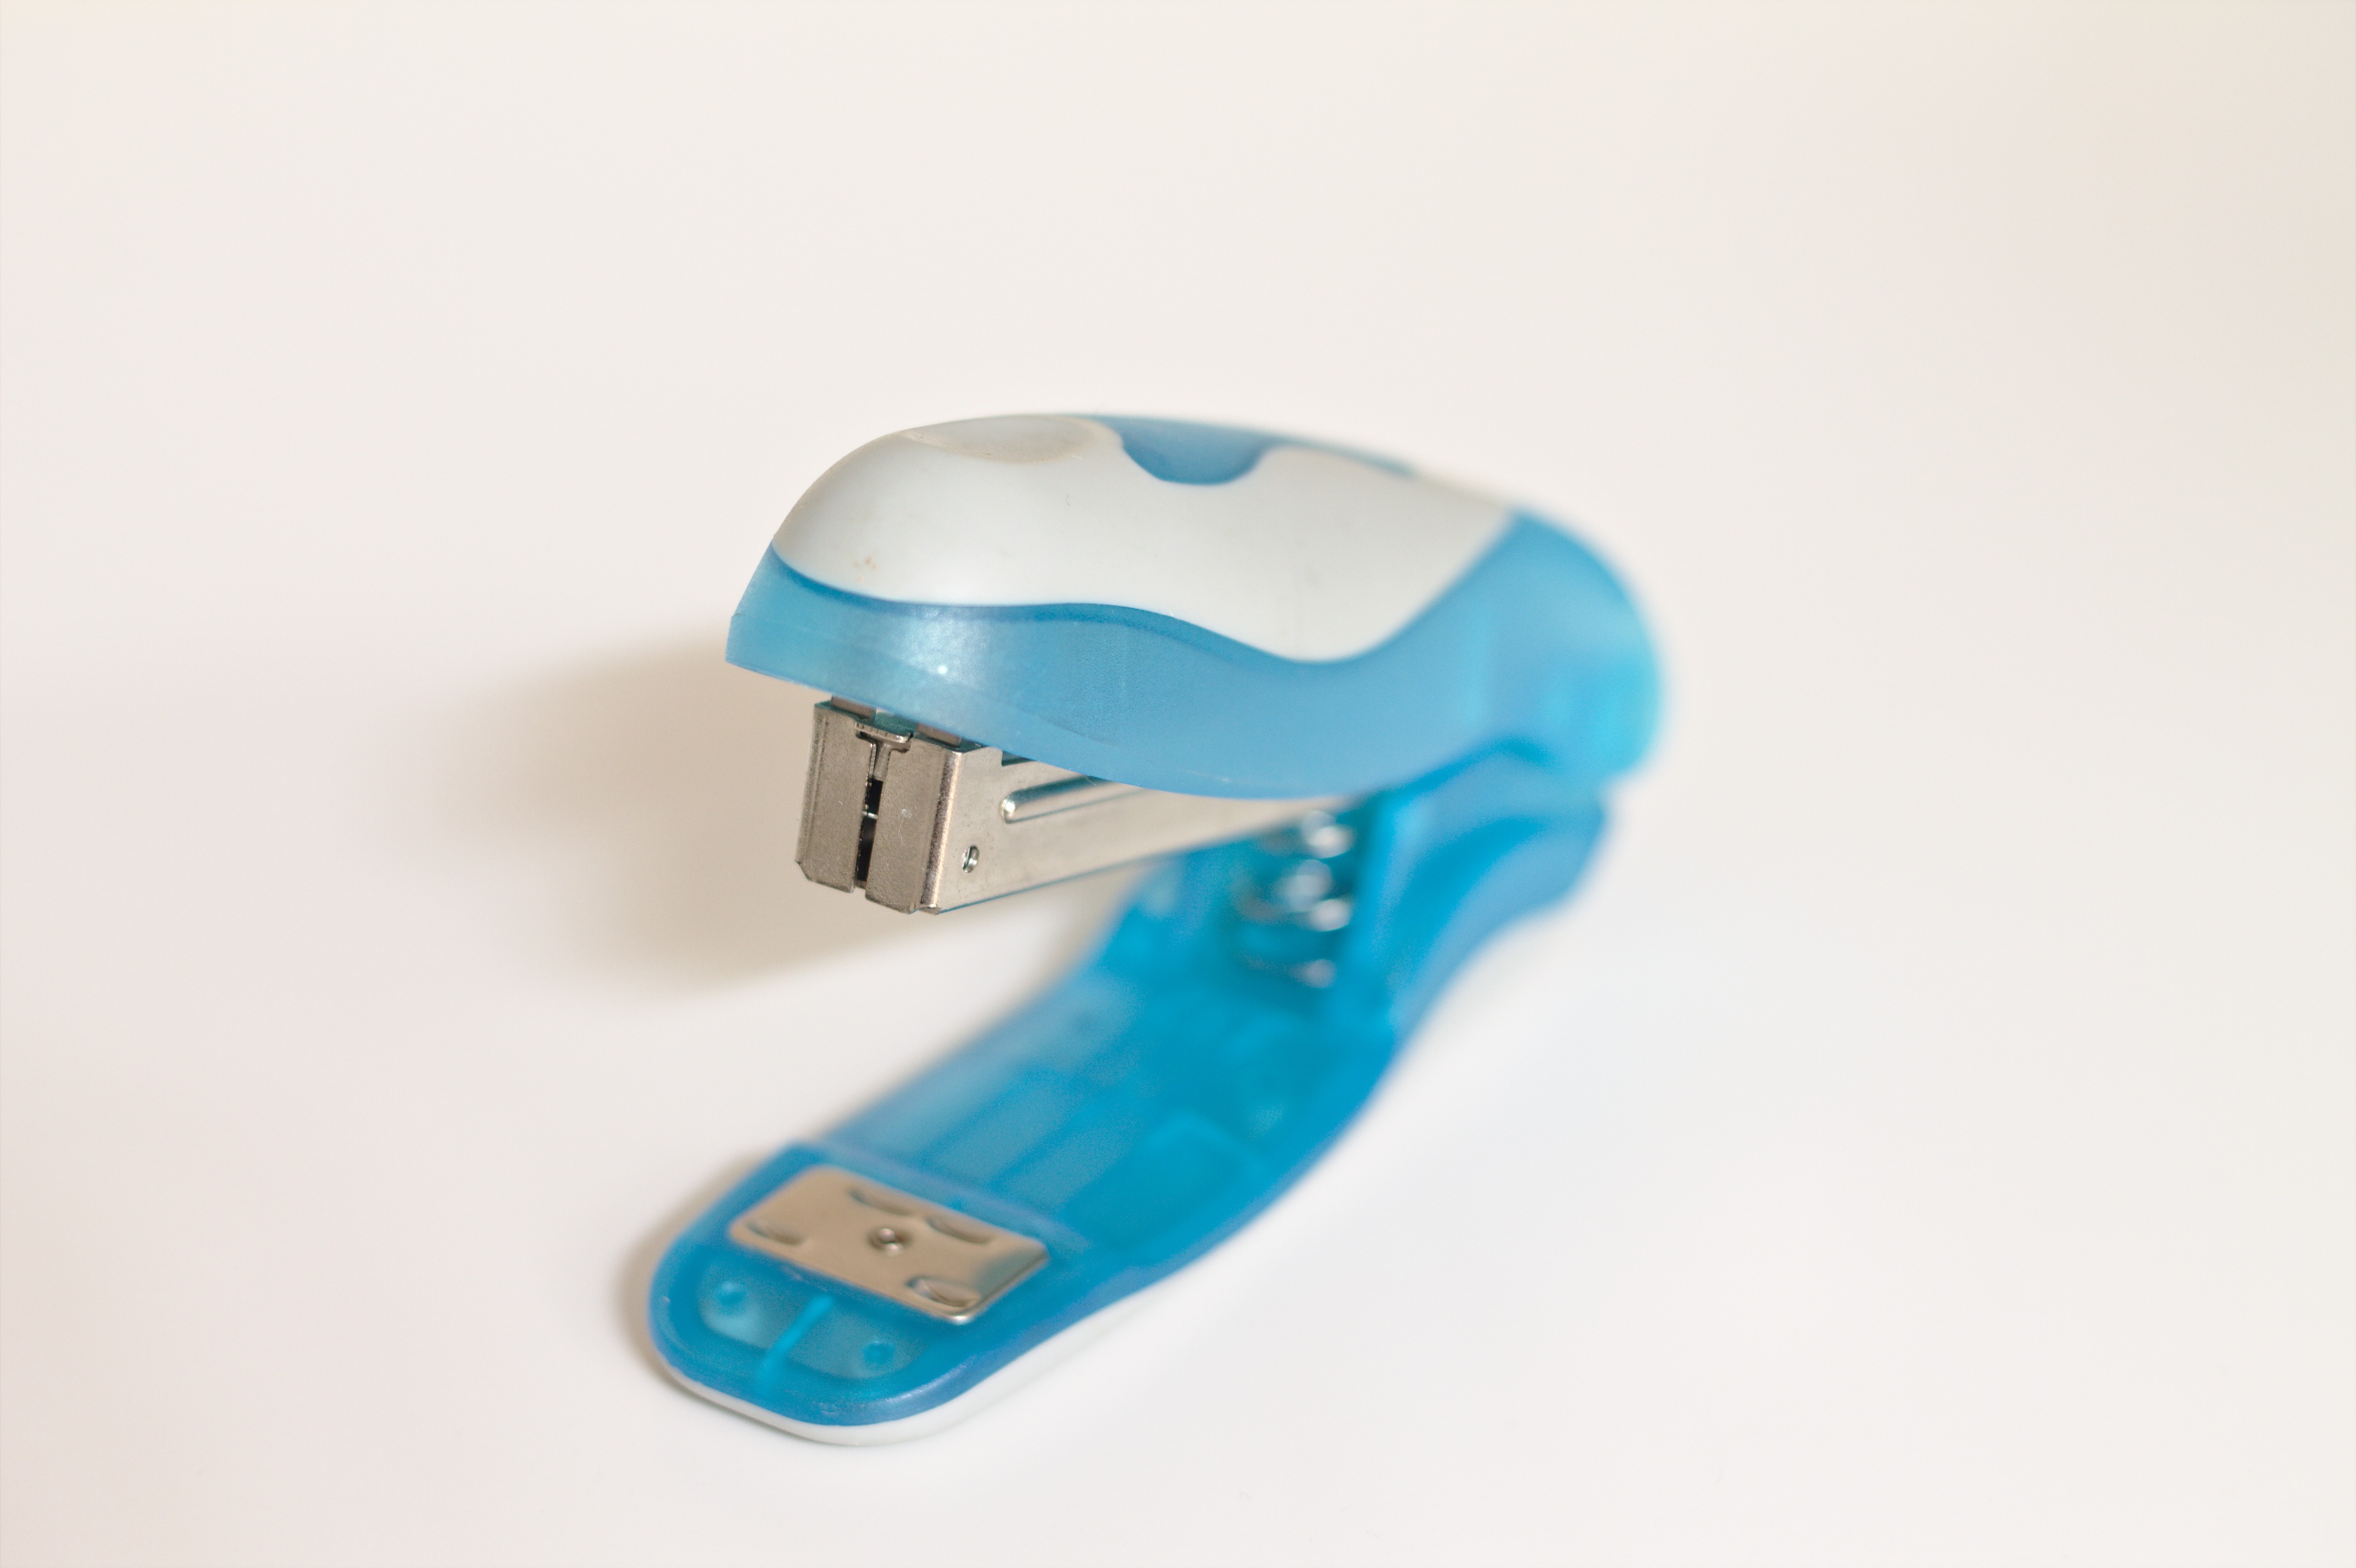
hand, technology, finger, office, ear, paper, product, accessories, clip, stapler